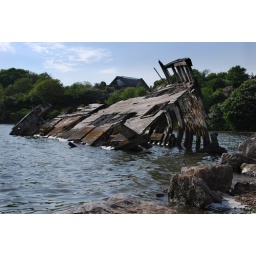
Wrecked wooden ship in Hooe Lake, Plymouth